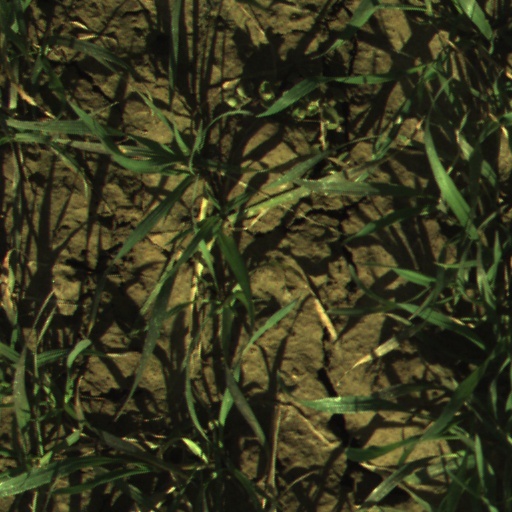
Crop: wheat